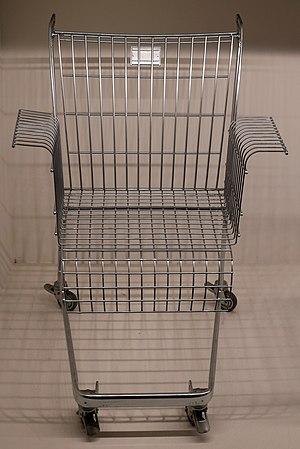
Frank Hans Georg Schreiner, dit Stiletto Studio, s, est un artiste allemand né en 1959.